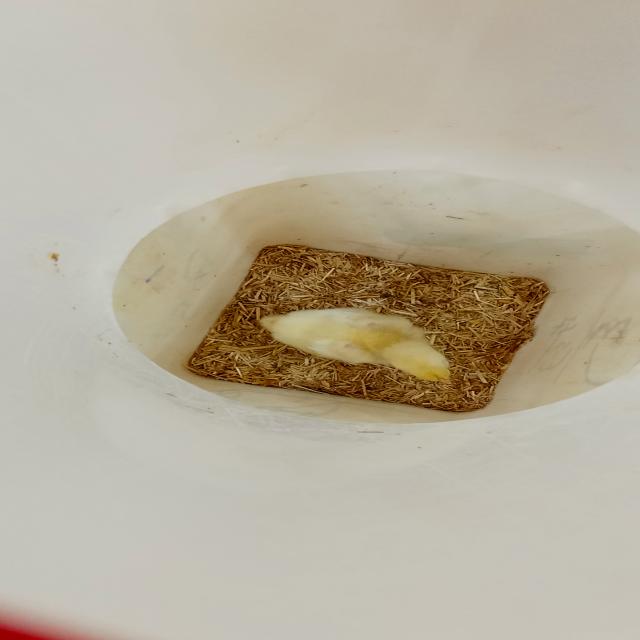
Weight: 190 g